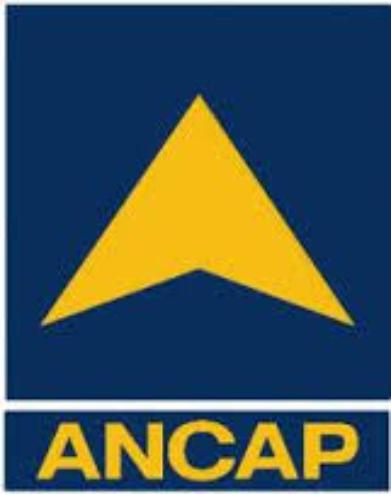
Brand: ANCAP-2
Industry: Transportation